Domestic policy of the first Donald Trump administration

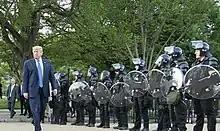
Trump returns to the White House after posing for a photo op at St. John's Episcopal Church, June 2020.

Trump has repeatedly characterized illegal immigrants as criminals, although some studies have found they have lower crime and incarceration rates than native-born Americans. Prior to taking office, Trump promised to deport the estimated eleven million illegal immigrants living in the United States and to build a wall along the Mexico–U.S. border. During his presidency, Trump reduced legal immigration substantially while the illegal immigrant population remained the same. The administration took several steps to limit the rights of legal immigrants, which included attempted revocations of Temporary Protected Status for Central American refugees, 60,000 Haitians (who emigrated following the 2010 Haiti earthquake), and 200,000 Salvadorans (who emigrated following a series of devastating earthquakes in 2001) as well as making it illegal for refugees and asylum seekers, and spouses of H-1B visa holders to work in the U.S. A federal judge blocked the administration's attempt to deport the TPS recipients, citing what the judge said was Trump's racial "animus against non-white, non-European immigrants". The administration slashed refugee admissions to record low levels (since the modern program began in 1980). The administration made it harder noncitizens who served in the military to receive necessary paperwork to pursue U.S. citizenship. The administration's key legislative proposal on immigration was the 2017 RAISE Act, a proposal to reduce legal immigration levels to the U.S. by fifty percent by halving the number of green cards issued, capping refugee admissions at 50,000 a year and ending the visa diversity lottery. In 2020, the Trump administration set the lowest cap for refugees in the modern history of the United States for the subsequent year: 15,000 refugees. The administration increased fees for citizen applications, as well as caused delays in the processing of citizen applications.